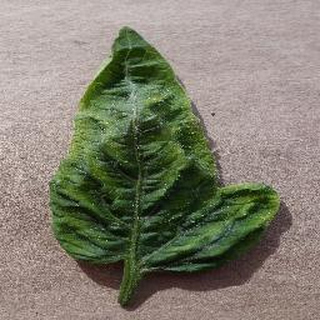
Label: tomato_yellow_leaf_curl_virus